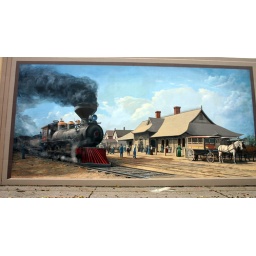
Some of the art work on the river wall in Portsmouth Ohio.